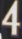
Number: 4